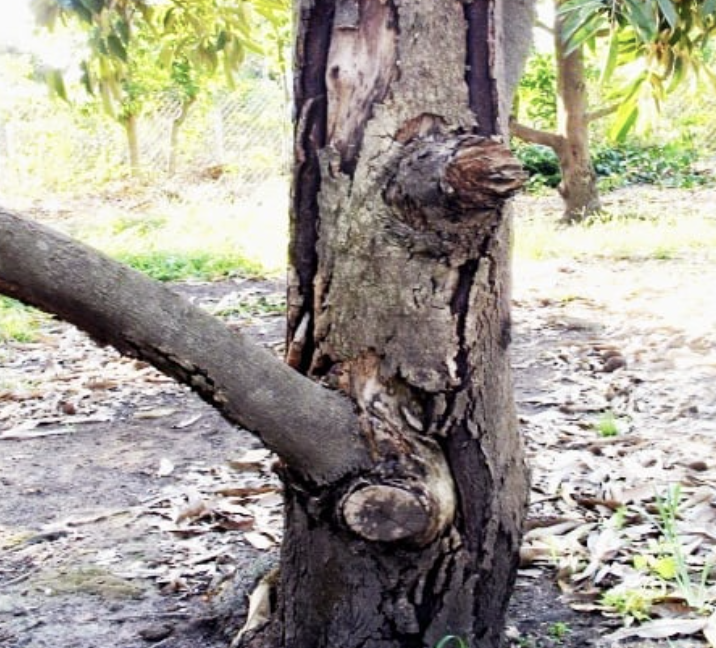
Label: stem_cracking_ gummosis